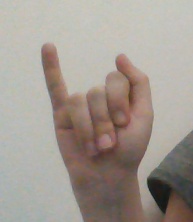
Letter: meem